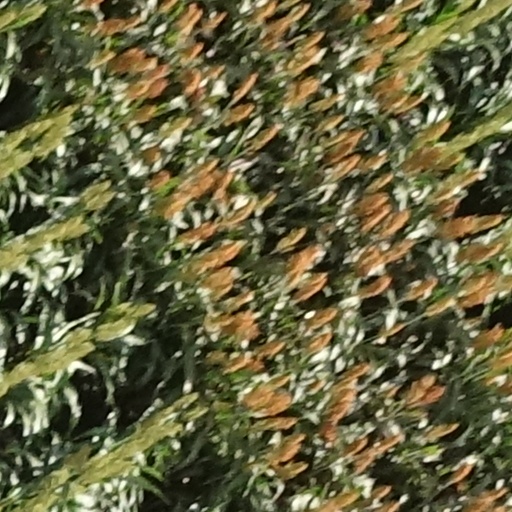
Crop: sorghum